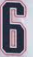
Number: 6